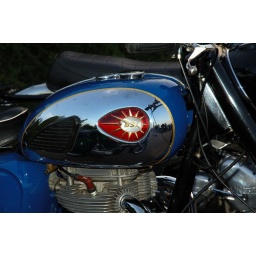
The classic car show at the Britannic building in Wythall. Nikon D70.